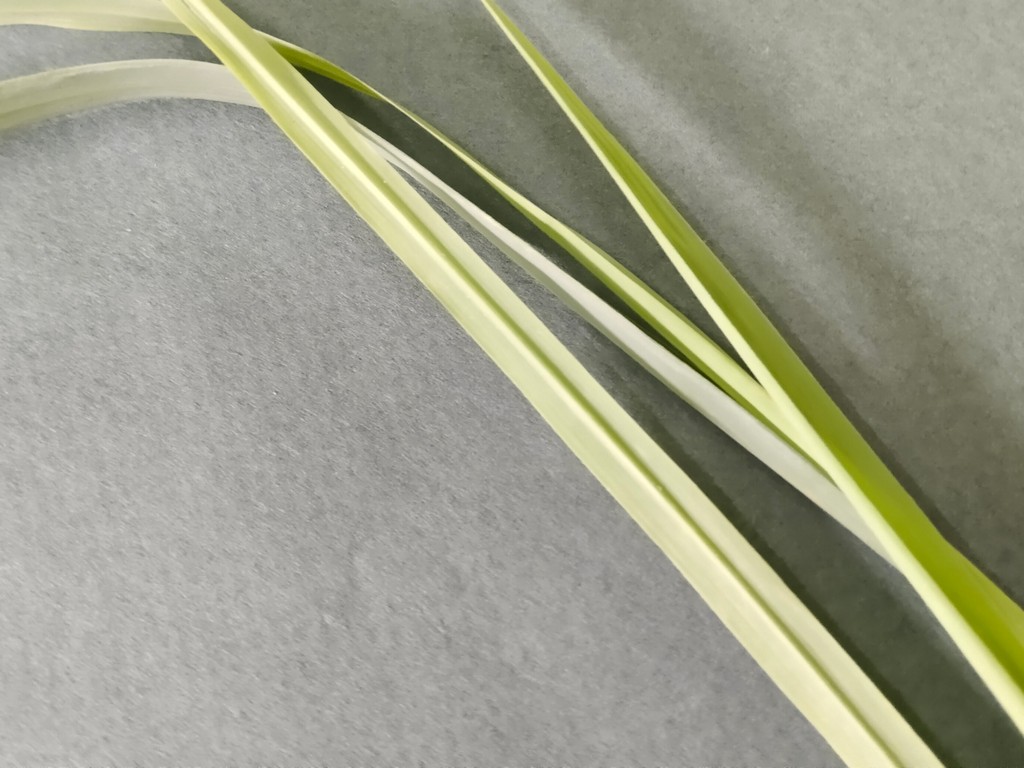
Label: Healthy